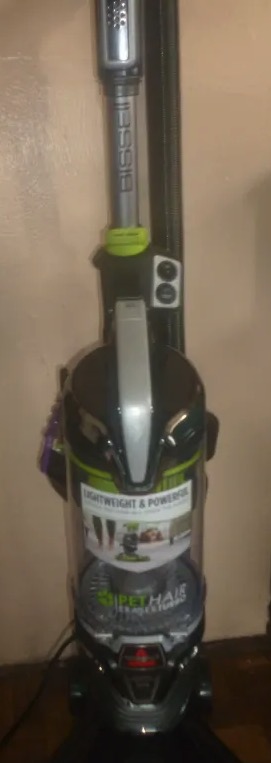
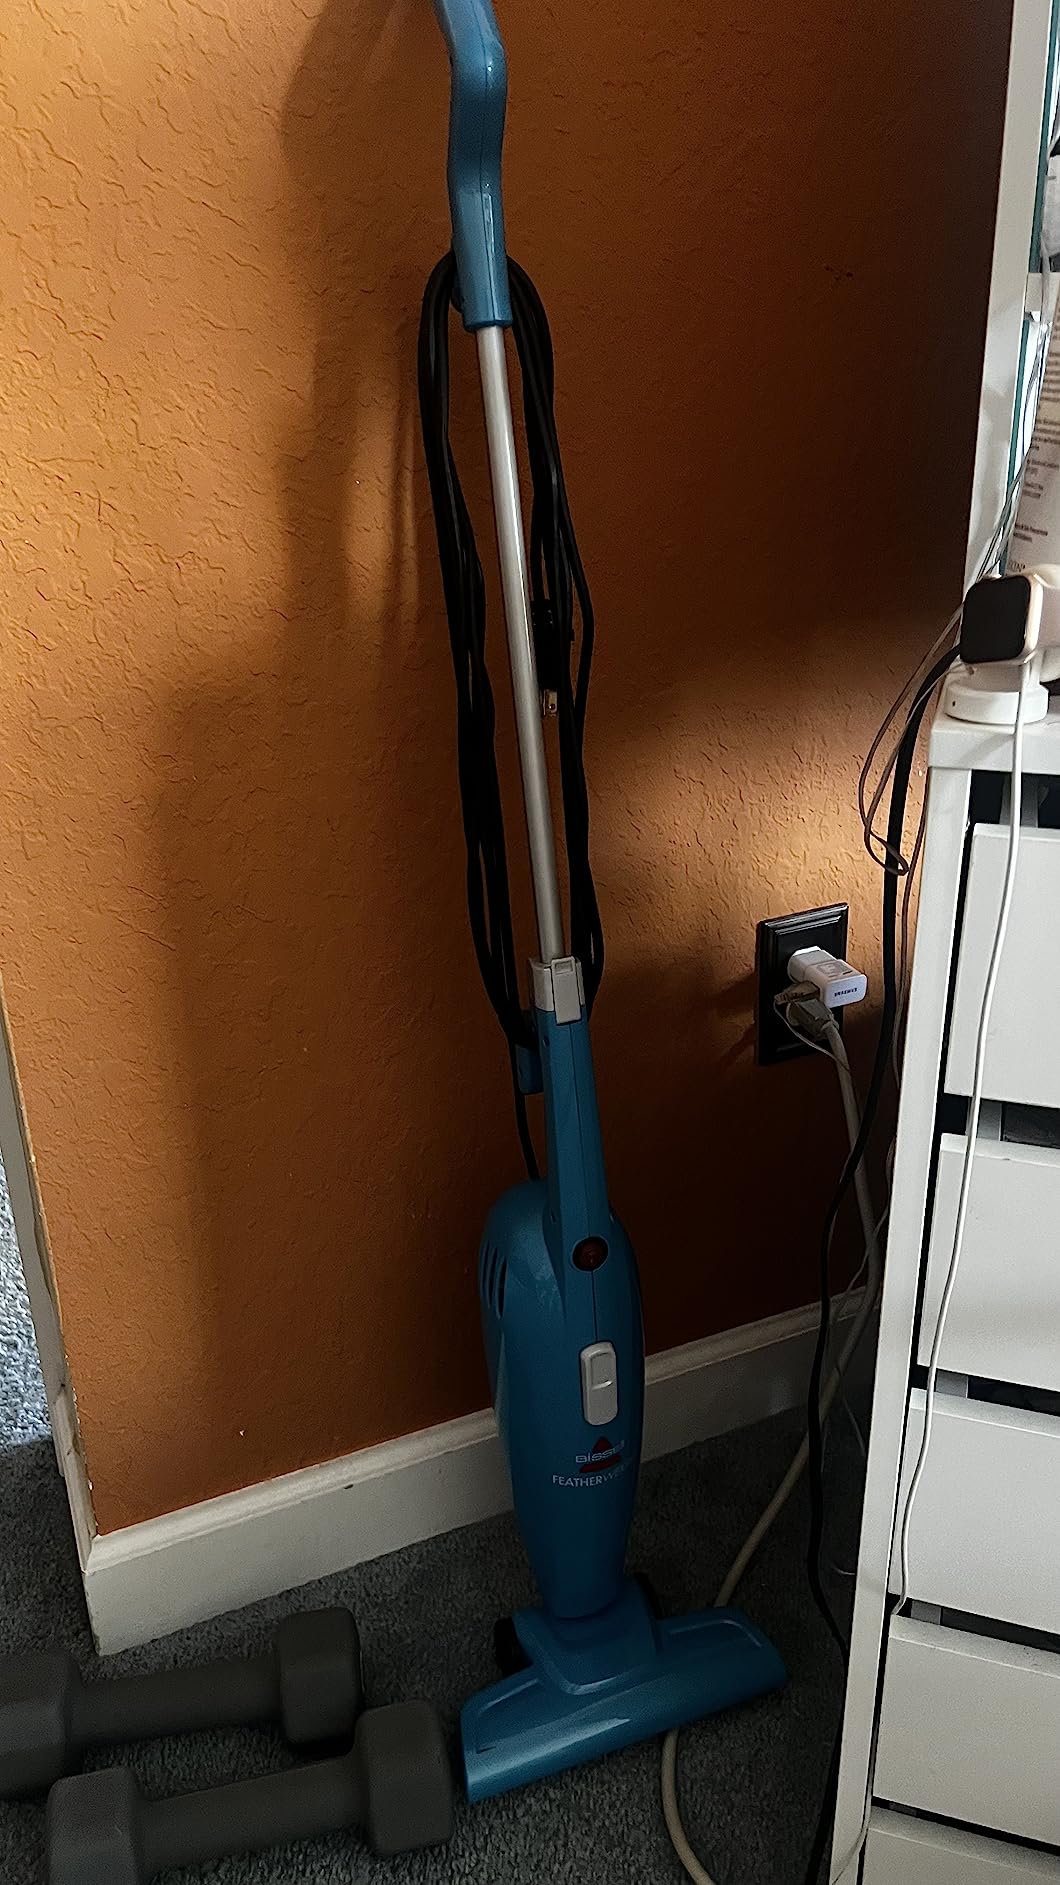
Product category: items_vacuum
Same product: no